Ayr (UK Parliament constituency)

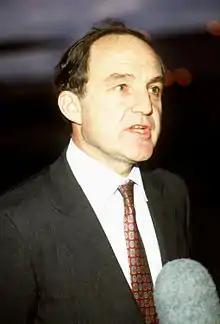
George Younger

In 1987 Ayr became the most marginal Westminster constituency in Scotland and the fourth most marginal constituency in the United Kingdom, being won by Conservative George Younger by 182 votes.